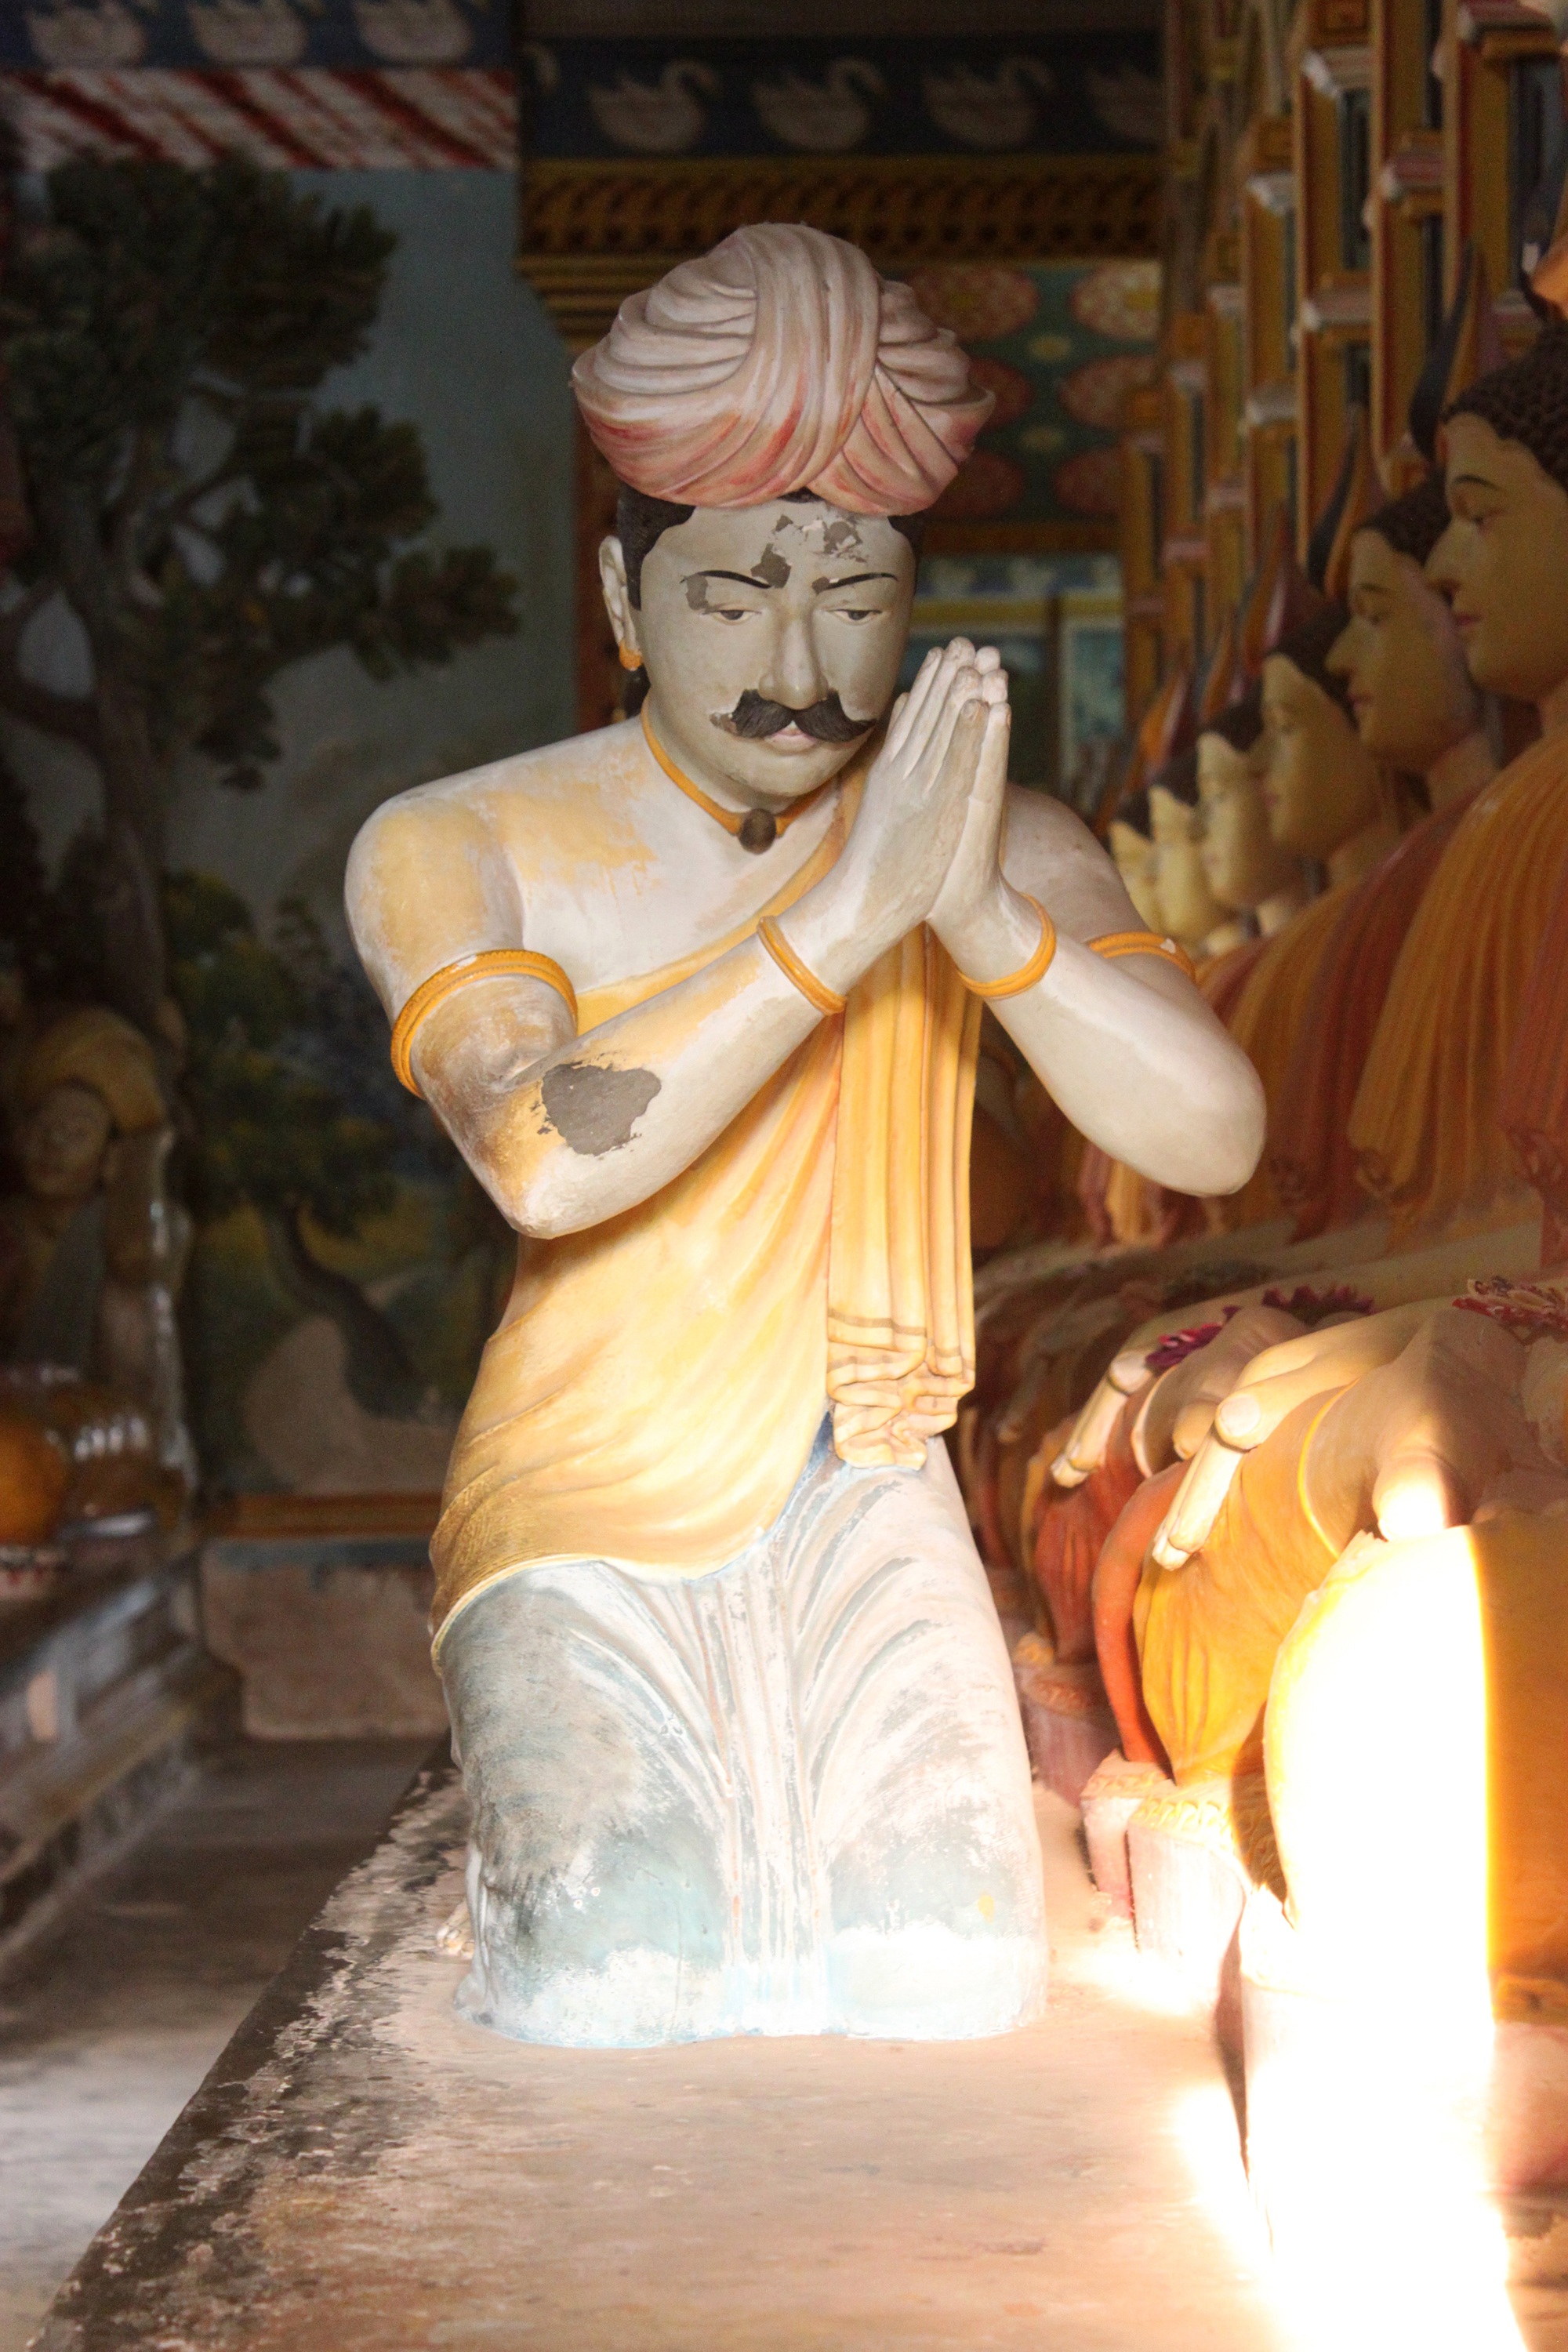
sunlight, monument, statue, buddhist, buddhism, religion, asia, yellow, praying, pray, kneeling, sculpture, art, temple, buddha, prayer, worship, carving, sri lanka, mythology, gautama buddha, ancient history